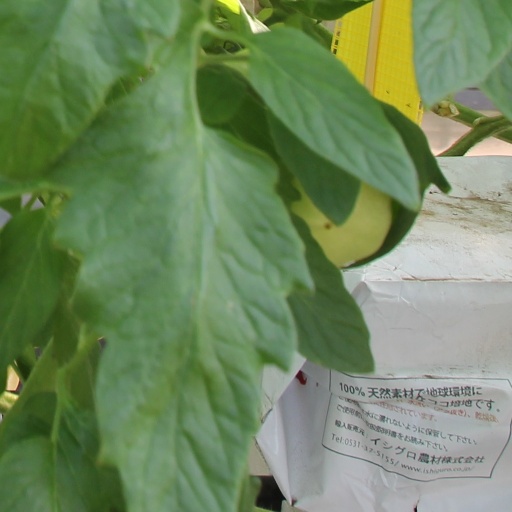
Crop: tomato